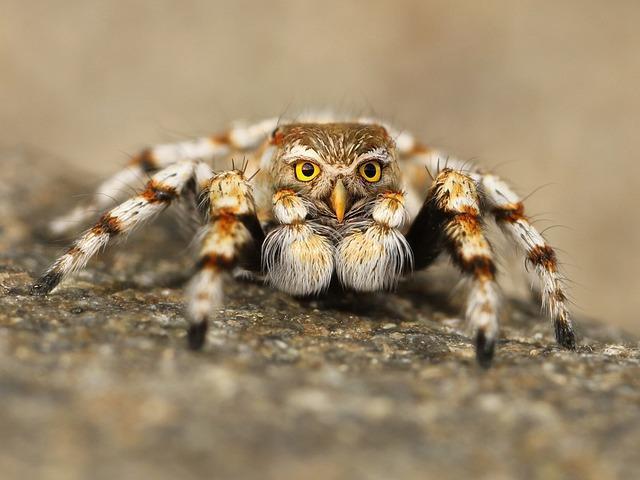
spider